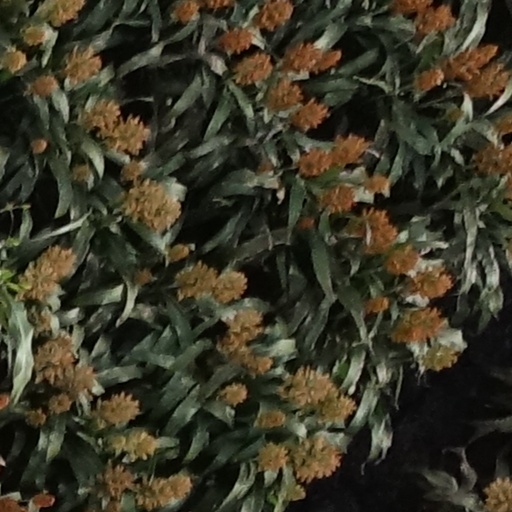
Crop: sorghum